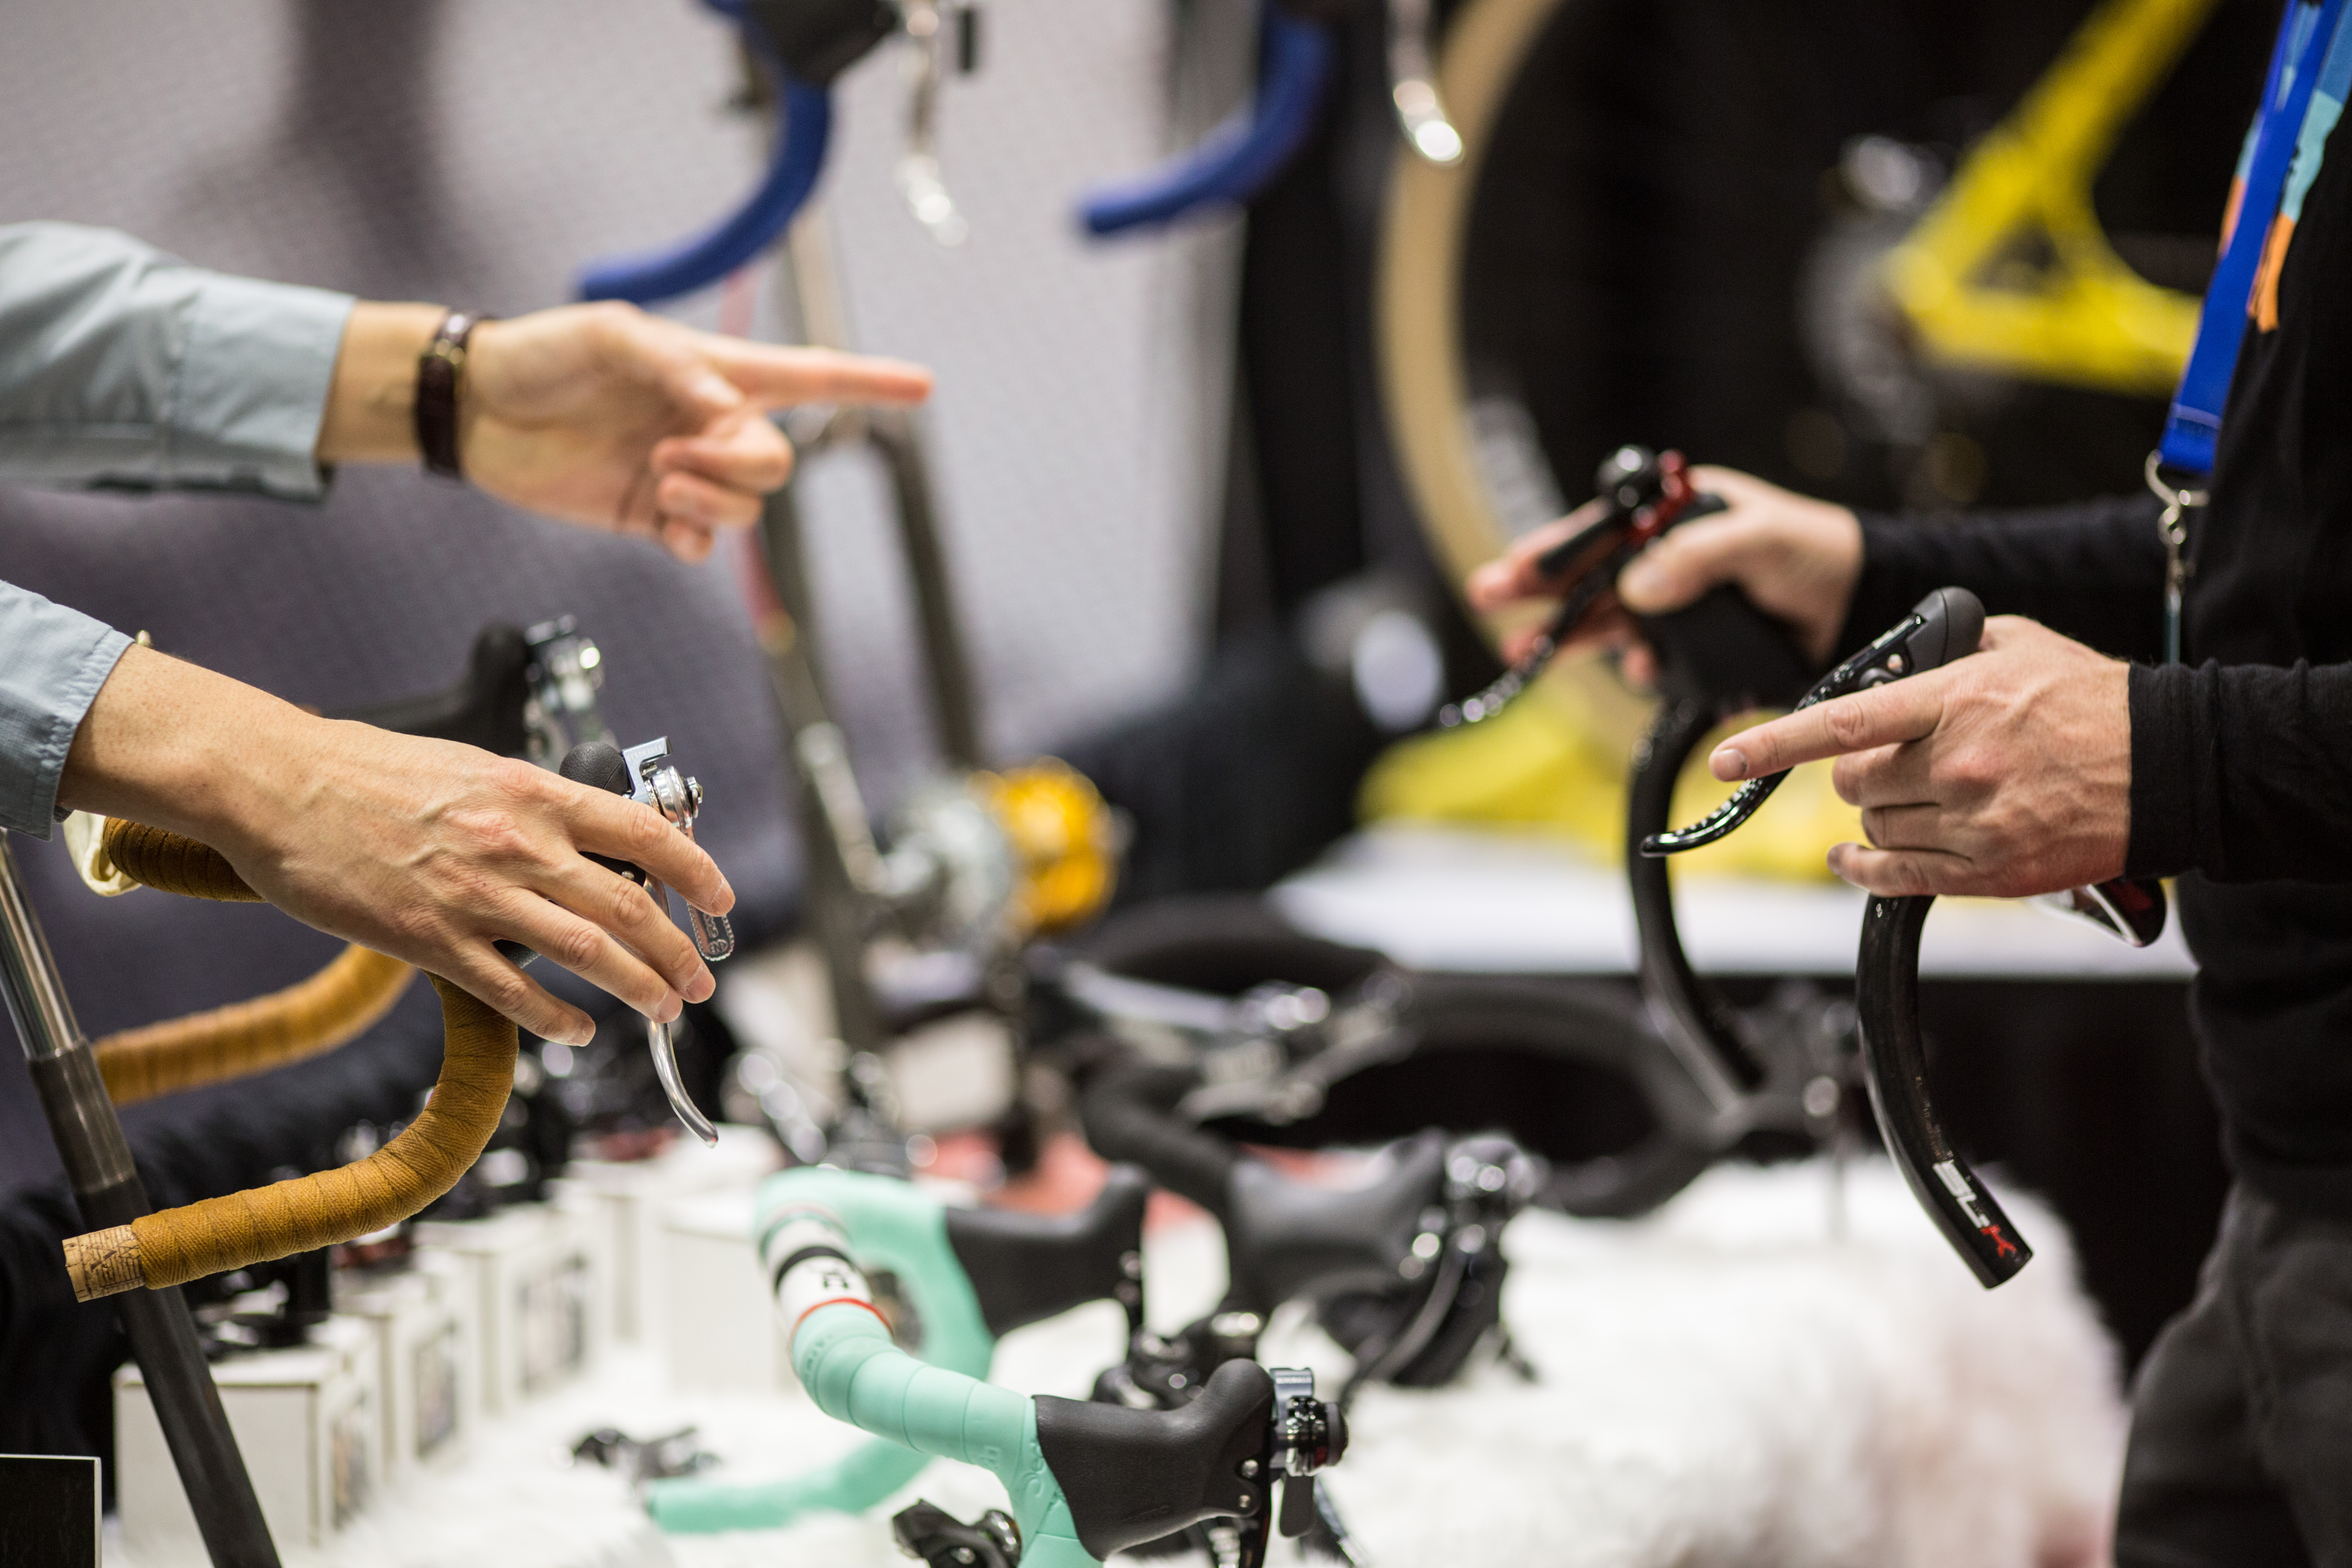
bicycle, vehicle, machine, cycling, bicycles, bikes, artists, sacramento, builder, designers, engineers, bespoke, nahbs, nahbs2016